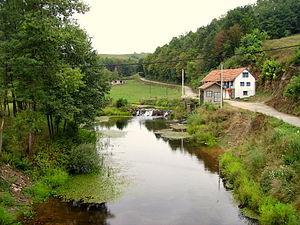
La Glina est une rivière de Croatie et de Bosnie-Herzégovine d'une longueur de 100 km. Elle est un affluent de la Kupa et donc un sous-affluent du Danube par la Save.